Murder of Daniel Pełka

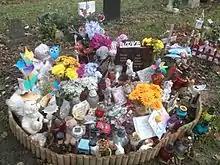
Pełka's symbolic grave at St. Paul's burial ground, Foleshill, Coventry

The murder of Daniel Pełka, aged 4, occurred on 3 March 2012 in Coventry, England, United Kingdom. His mother, Magdalena Łuczak (27), and her partner, Mariusz Krężołek (33), were found guilty of the murder on 31 July 2013. Daniel's death made headlines for months, as it was evident that a number of opportunities had been missed to identify him as suffering severe child abuse. On 2 August 2013, both Łuczak and Krężołek were jailed for life with a minimum sentence of 30 years each. However, both perpetrators died in prison within three years of being sentenced, with Łuczak committing suicide, and Krężołek dying from a heart attack.